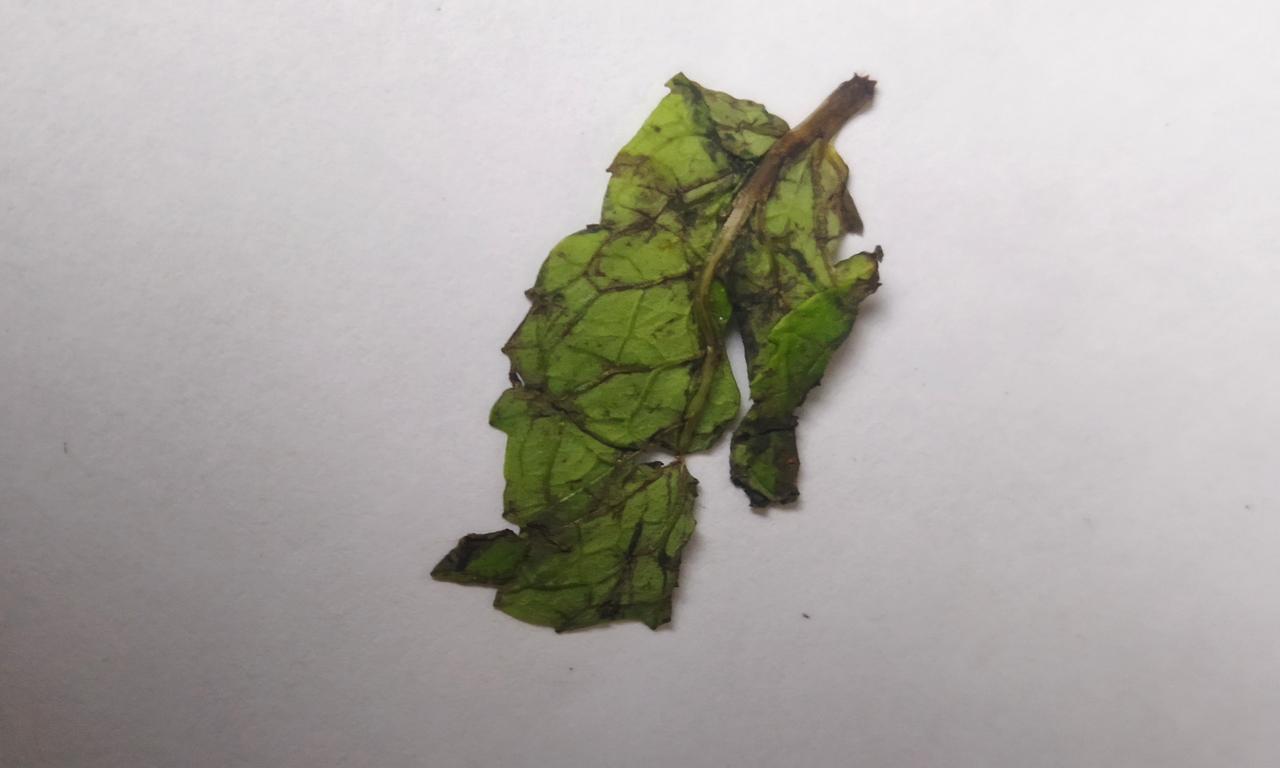
Label: Spoiled